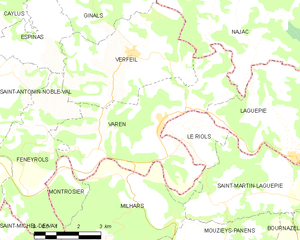
Carte des communes françaises Varen